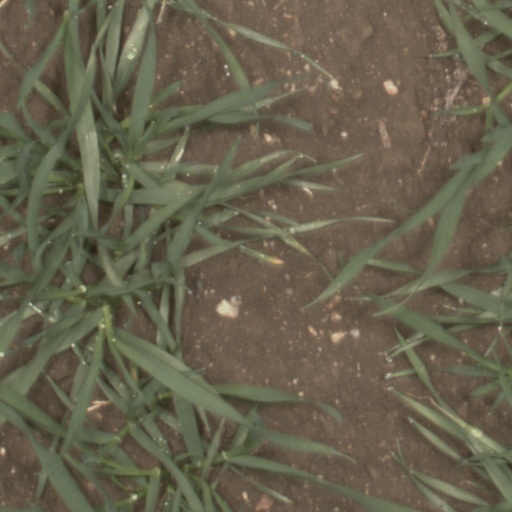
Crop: wheat